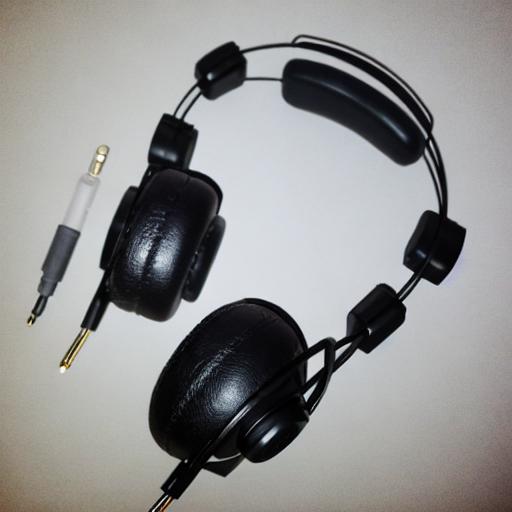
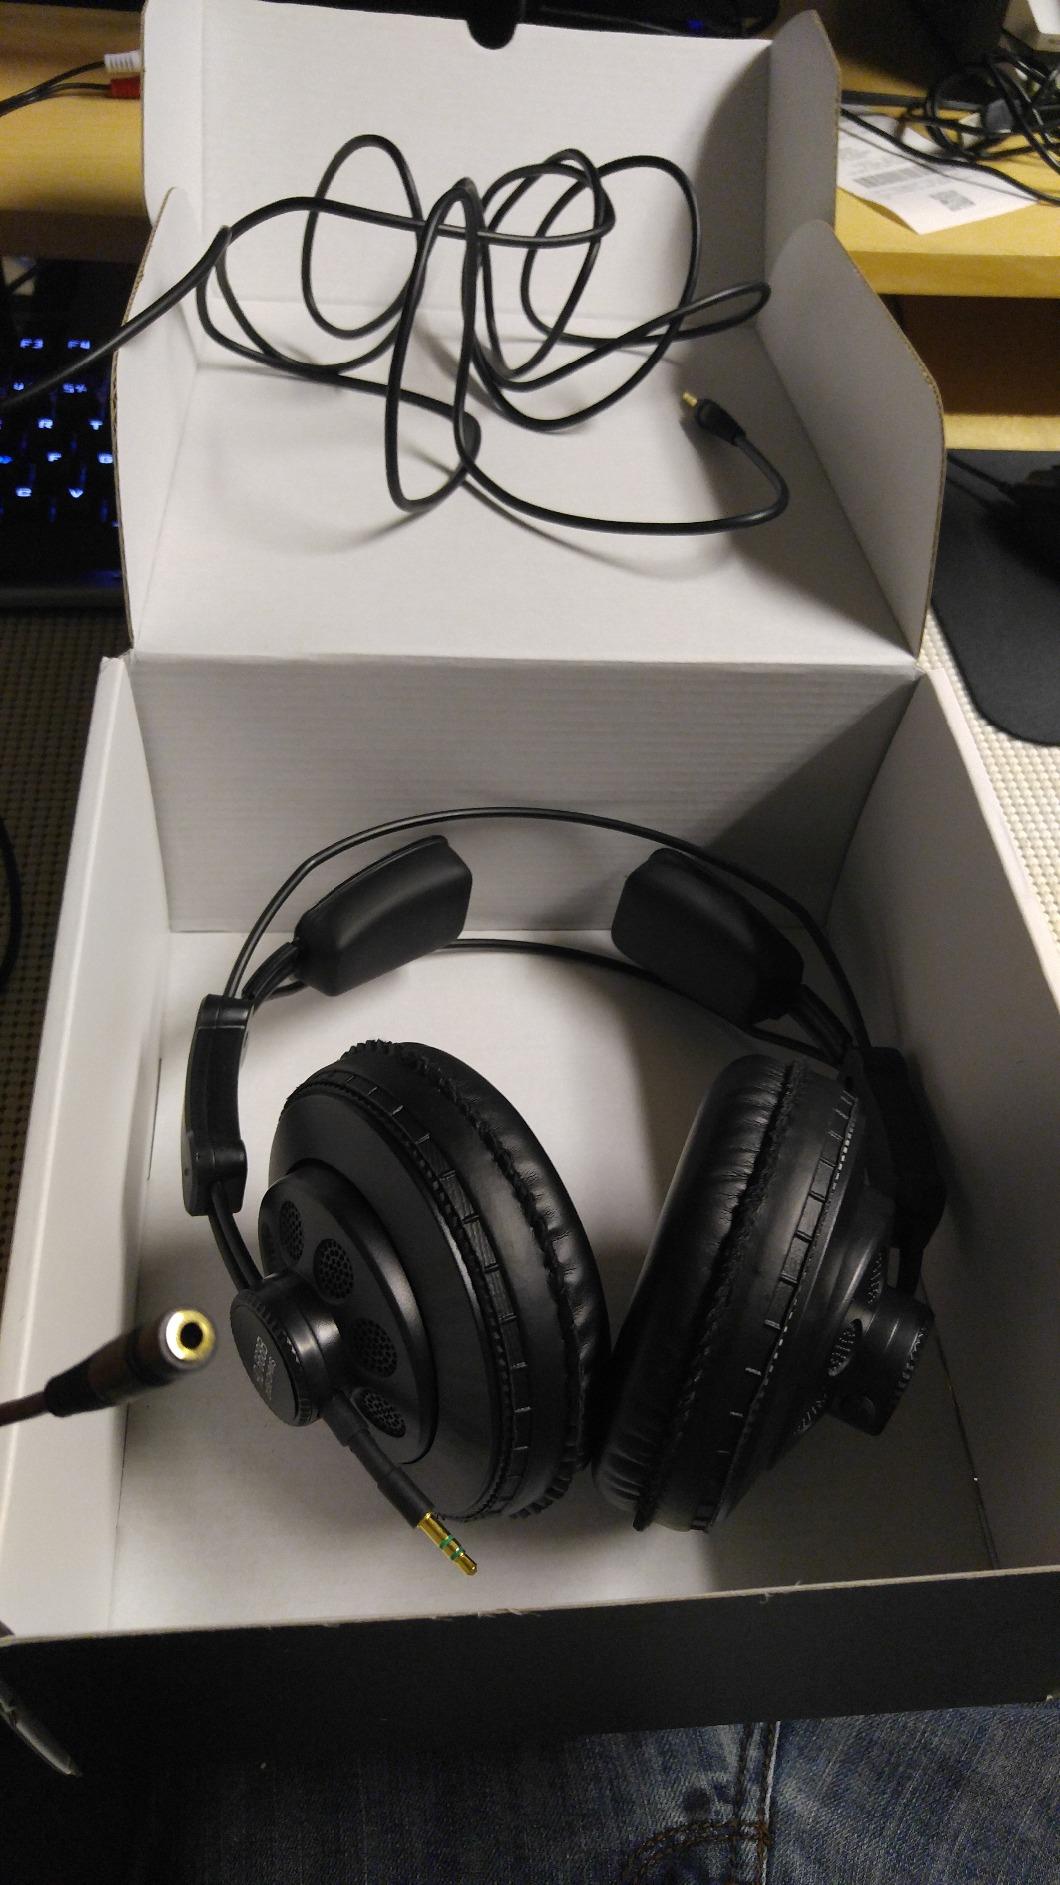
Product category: headphones
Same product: no